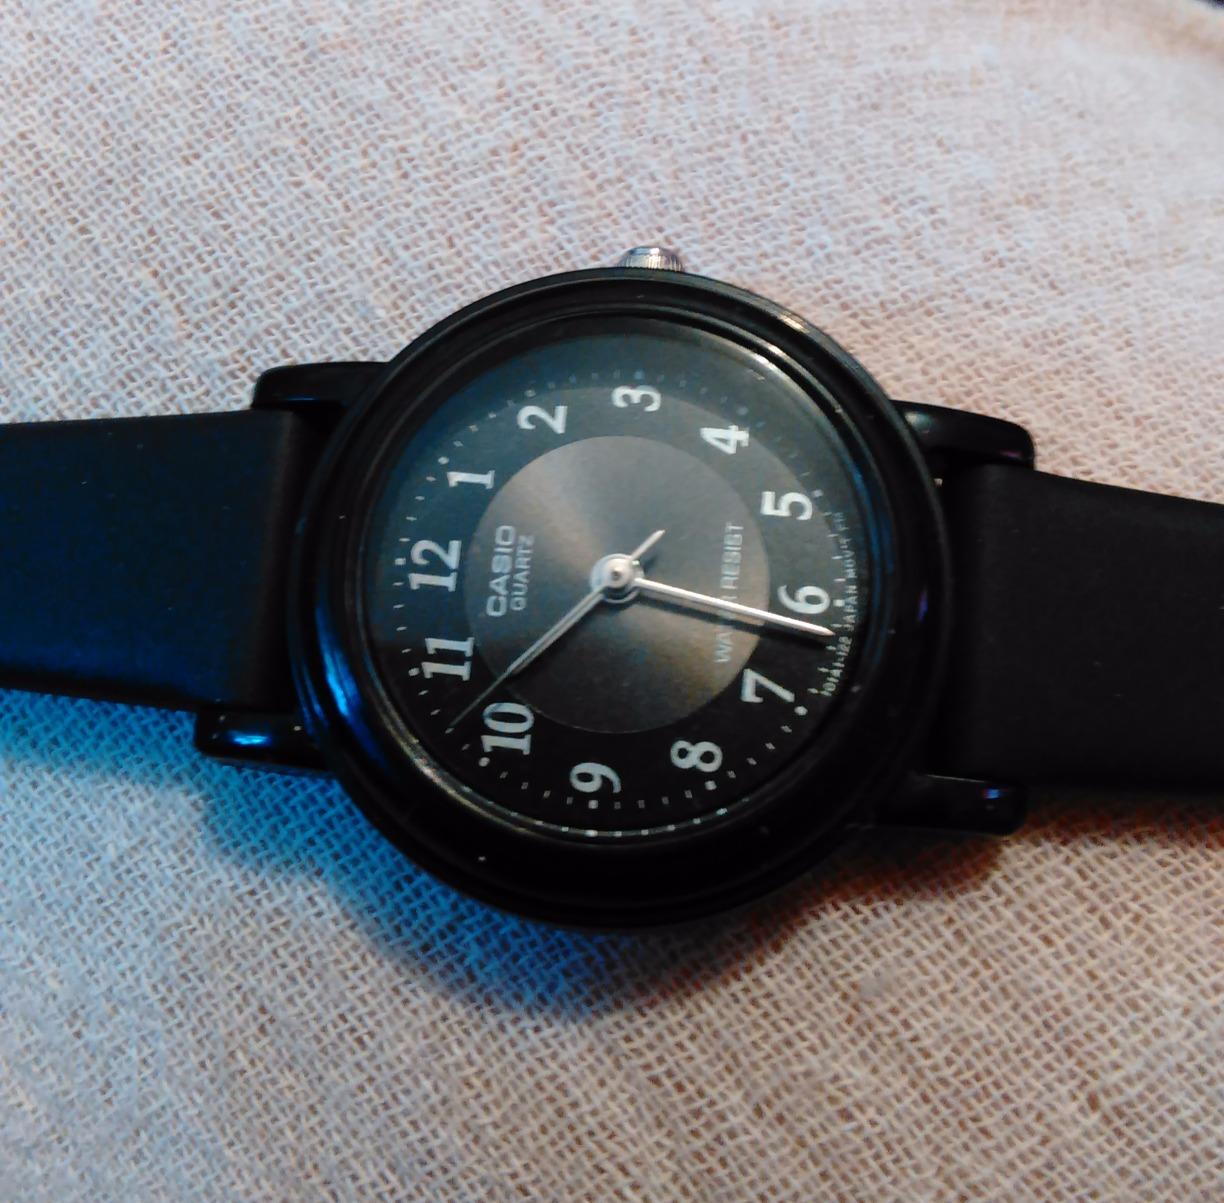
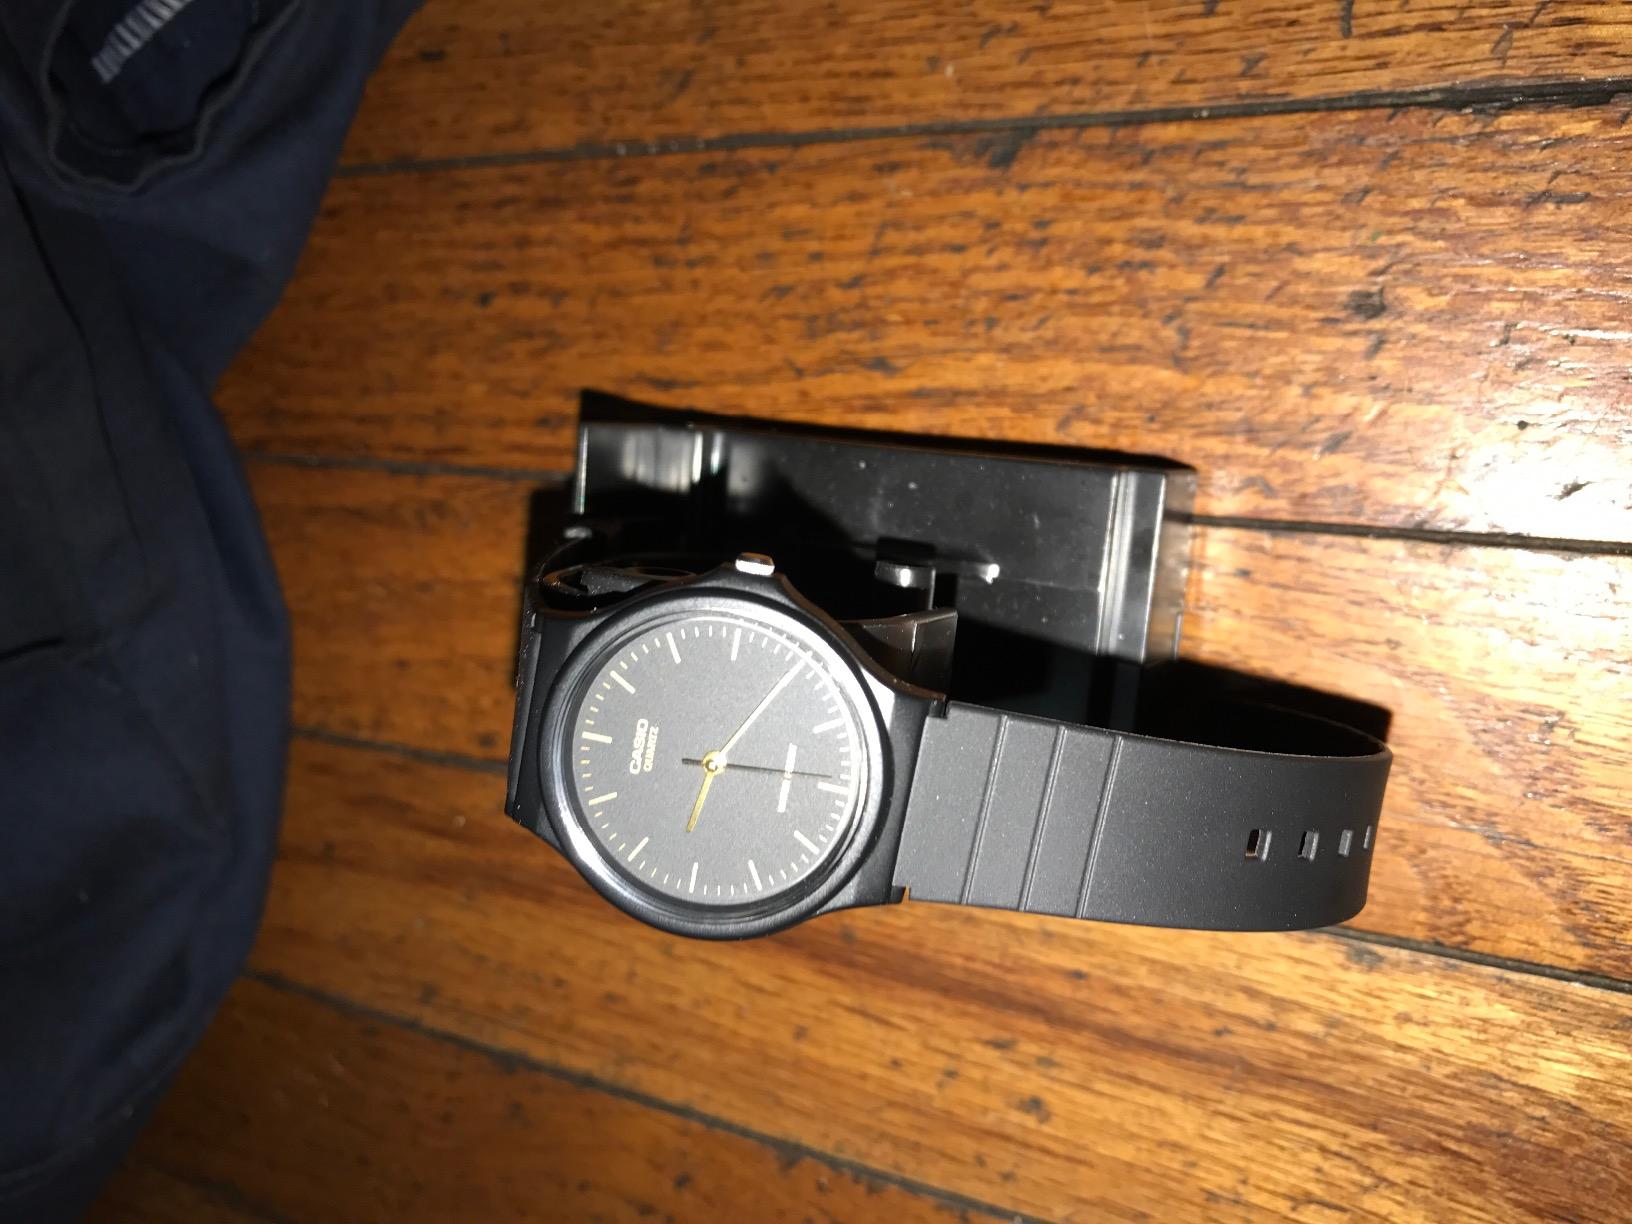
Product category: accessories_watch
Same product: no